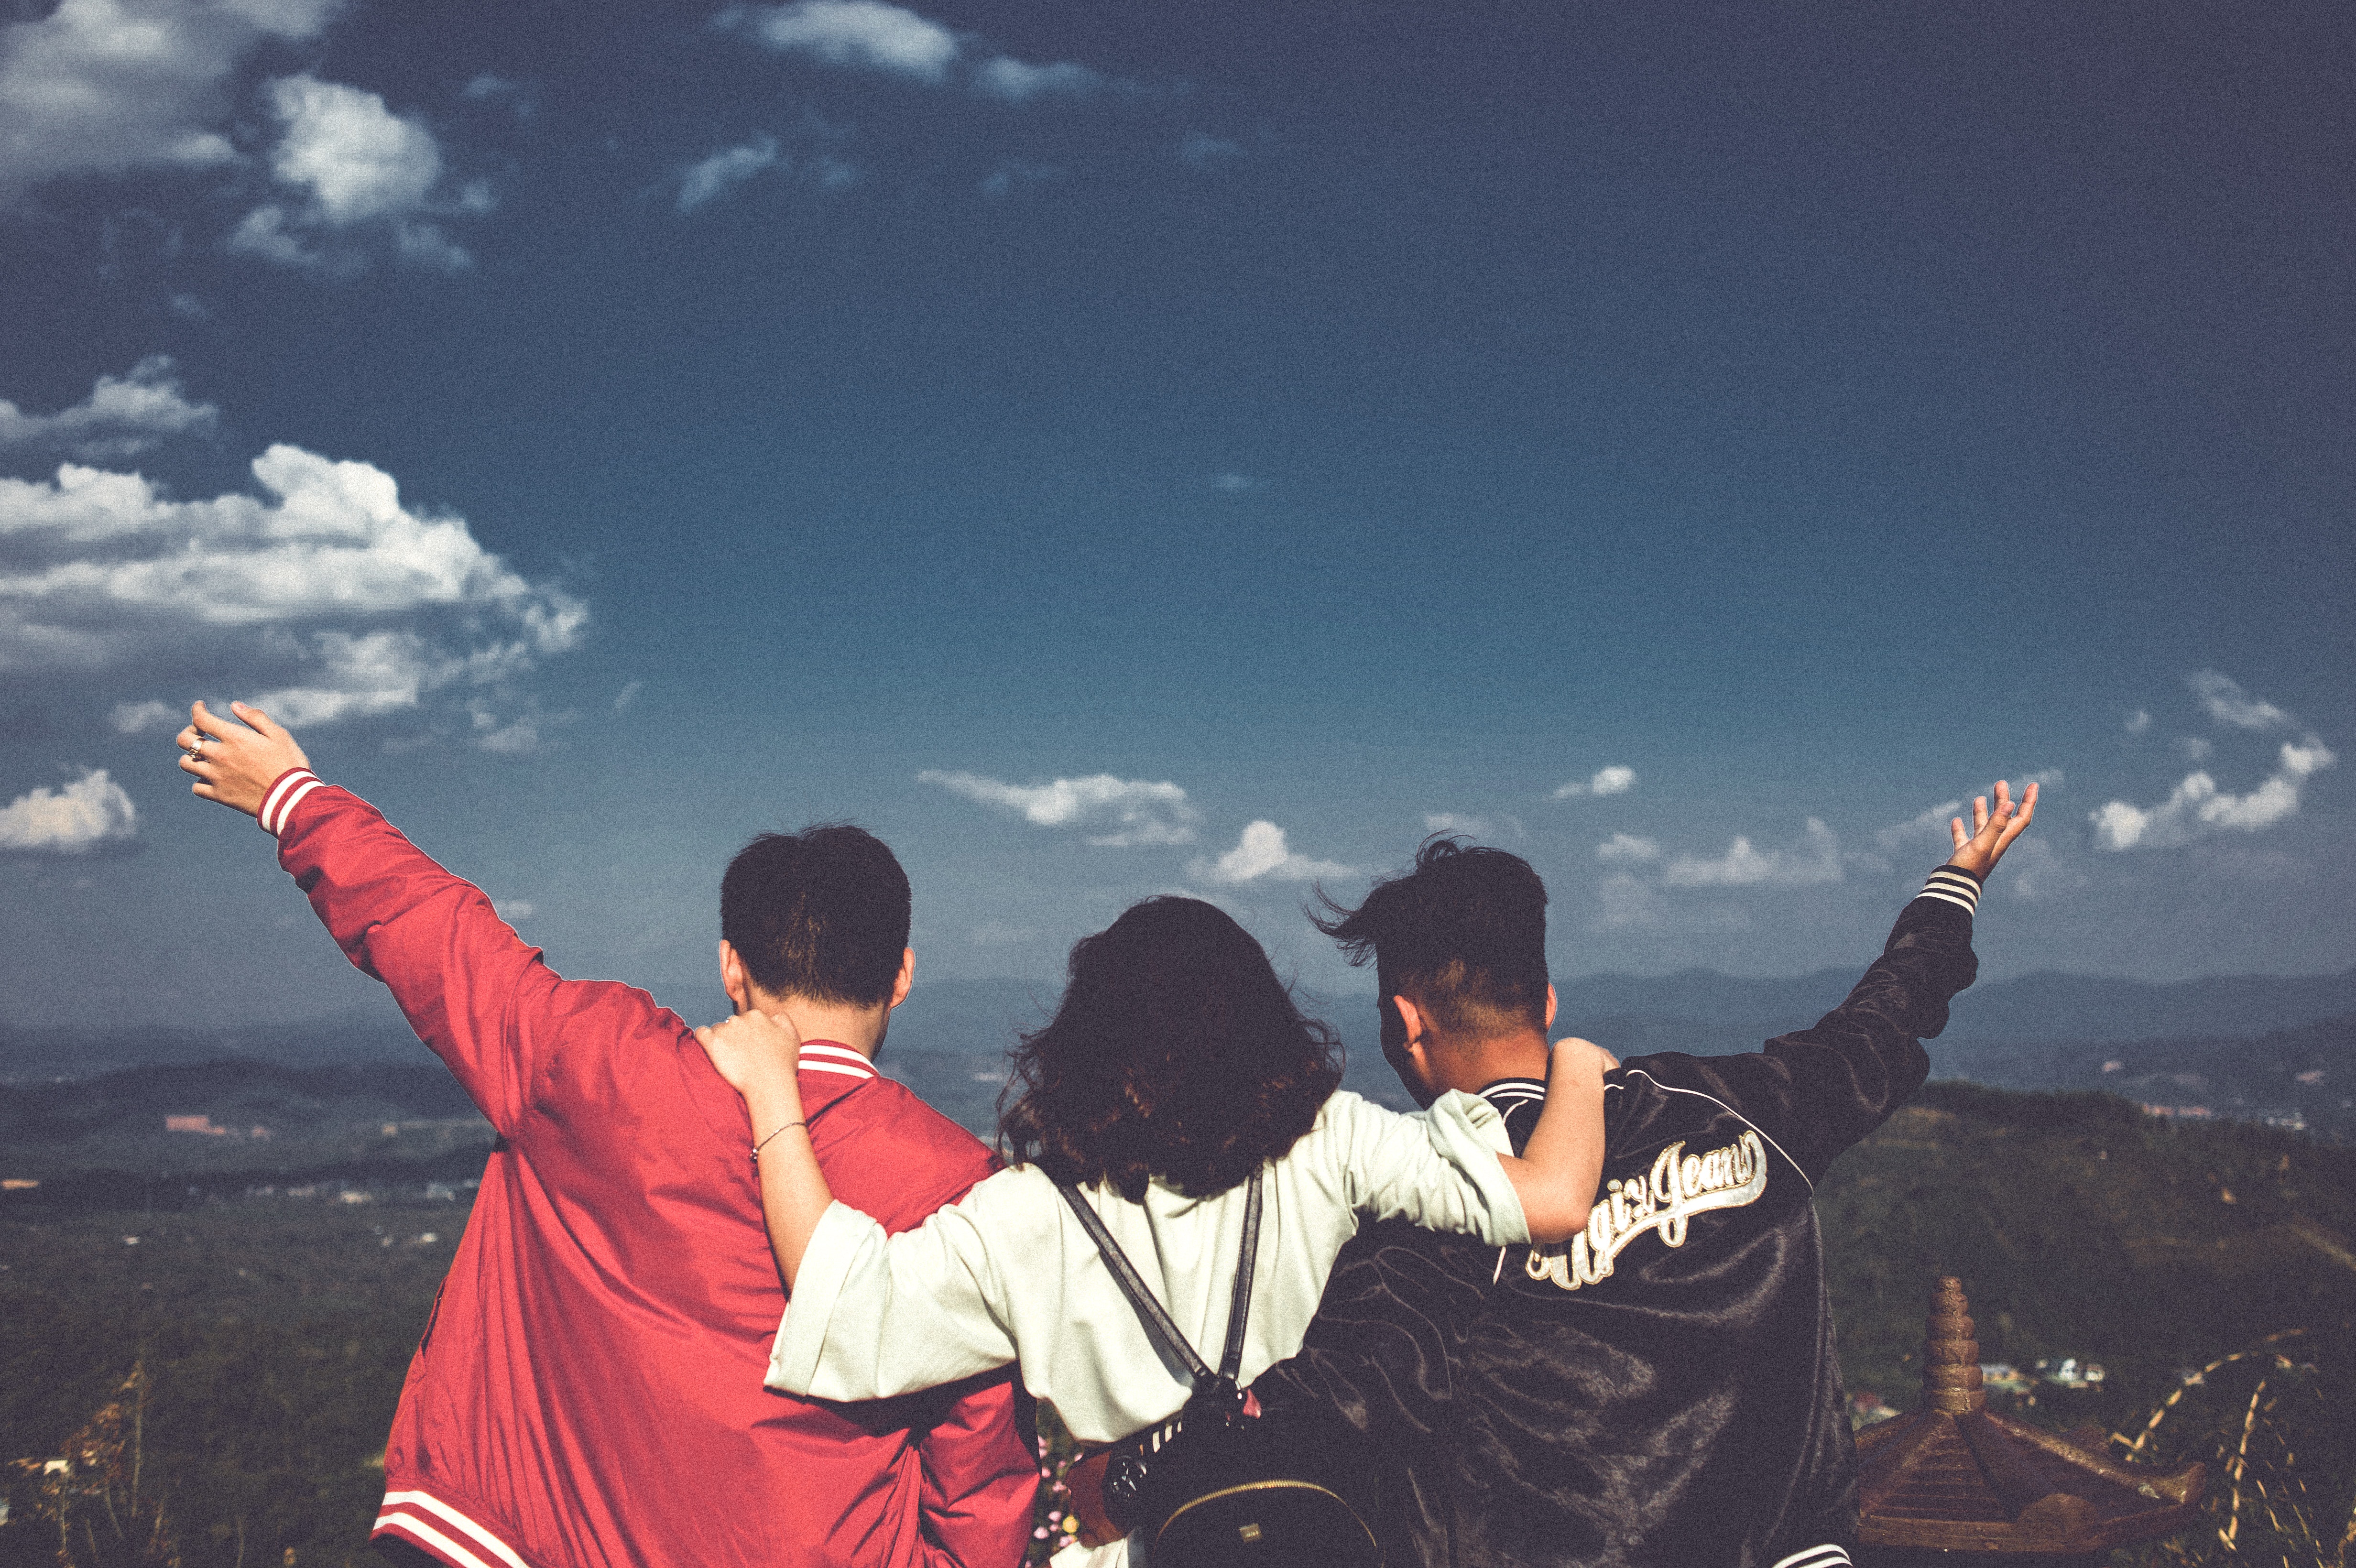
sky, cloud, friendship, fun, photography, happy, space, gesture, travel, tourism, meteorological phenomenon, mountain, leisure, vacation, world